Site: brandenburg
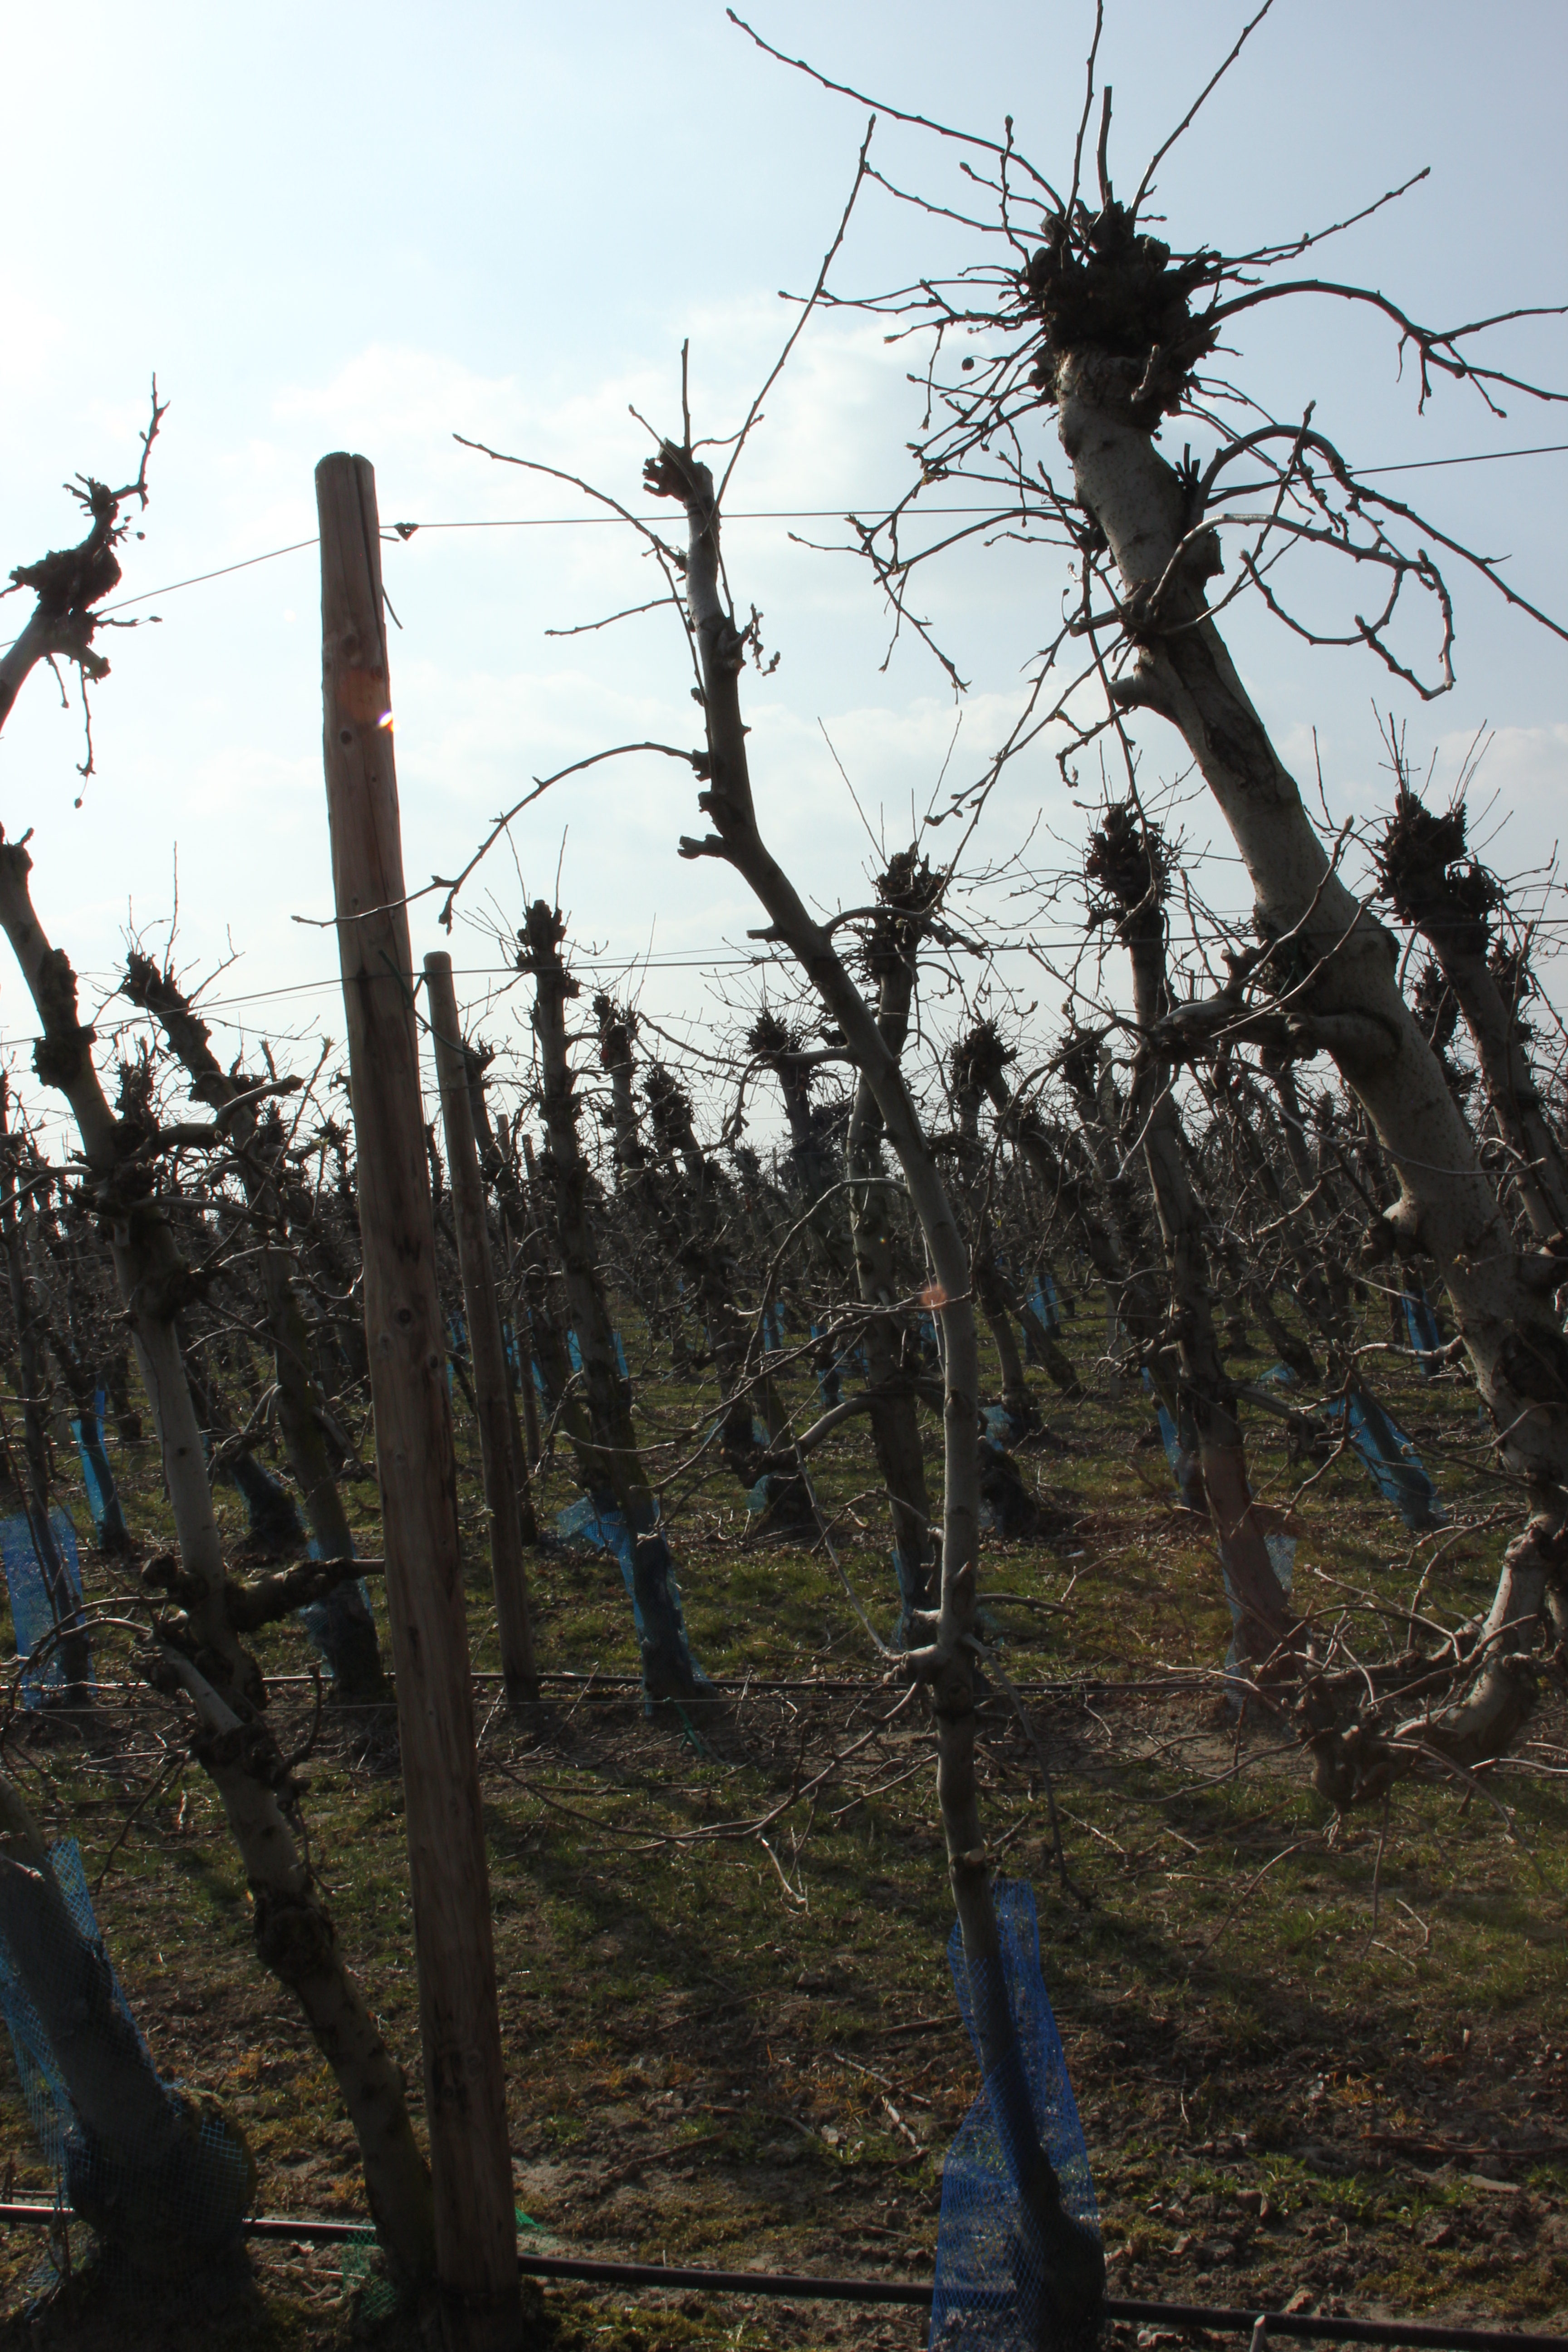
Growth stage (BBCH 03): Bud development